Theater Chemnitz

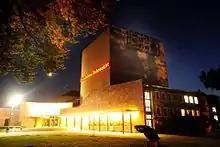
Schauspielhaus Chemnitz

Located at Zieschestraße 28 the playhouse is a new building, opened in 1980, after the former house burnt down in 1976 and was demolished. The repertory is focused on literary drama. Its smaller stage in the east wing, opened in 2011, is dedicated to the performance of premieres and contemporary theater.